Bava Bavamaridi

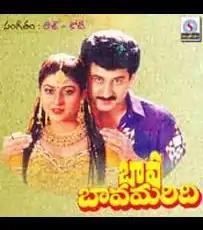

Bava Bavamaridi is a 1993 Telugu-language drama film directed by Sarath. It stars Krishnam Raju, Suman, Jayasudha and Malashri, with music composed by Raj–Koti. The film is produced by Editor Mohan, and C. M. Krishna under the M. M. Movie Arts banner. It is a remake of Tamil film "Pandithurai" (1992). The film was recorded as a "Blockbuster" at the box office. The film includes the song "Bavalu Sayya," which continues to enjoy enduring popularity even decades after its release.